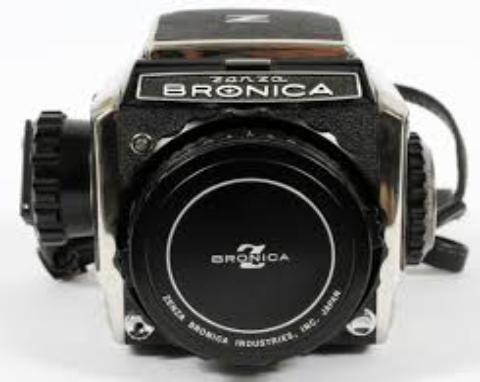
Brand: Bronica
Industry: Electronic